Guri (1986 film)

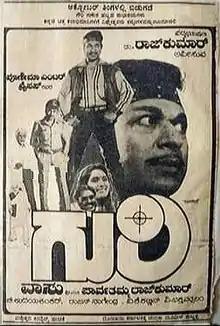

Guri is a 1986 Indian Kannada-language action film directed by P. Vasu and produced by Parvathamma Rajkumar under Poornima Enterprises. The film stars Dr. Rajkumar, Archana, Mukhyamantri Chandru and Jai Jagadish, while Pandari Bai makes a cameo appearance. The music was composed by Rajan–Nagendra, while cinematography and editing were handled by V. K. Kannan and P. Bhakthavathsalam. P. Vasu remade the film in Tamil in 1991 as "Adhikari", thus making it the last film of Dr. Rajkumar which was remade in other language.